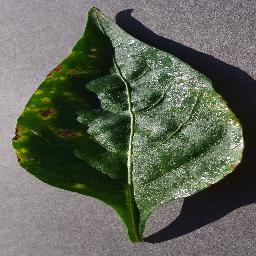
Label: Pepper,_bell___Bacterial_spot